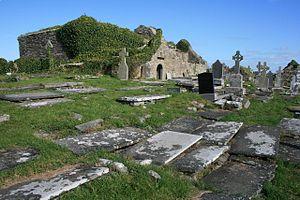
Kilmacrehy est un village et une paroisse civile dans le Munster dans le comté de Clare.
Situé dans le sud-ouest de l'île, le Munster, est l'une des quatre provinces d'Irlande. Il comprend six comtés :
Le comté de Clare est un comté d'Irlande située dans la province du Munster. Il est situé sur la côte ouest de l'Irlande, au nord-ouest du Shannon et à l'ouest du Lough Derg. Sa population est de 117 200 habitants environ pour une superficie de 3 147 km². Sa capitale est la ville d'Ennis.